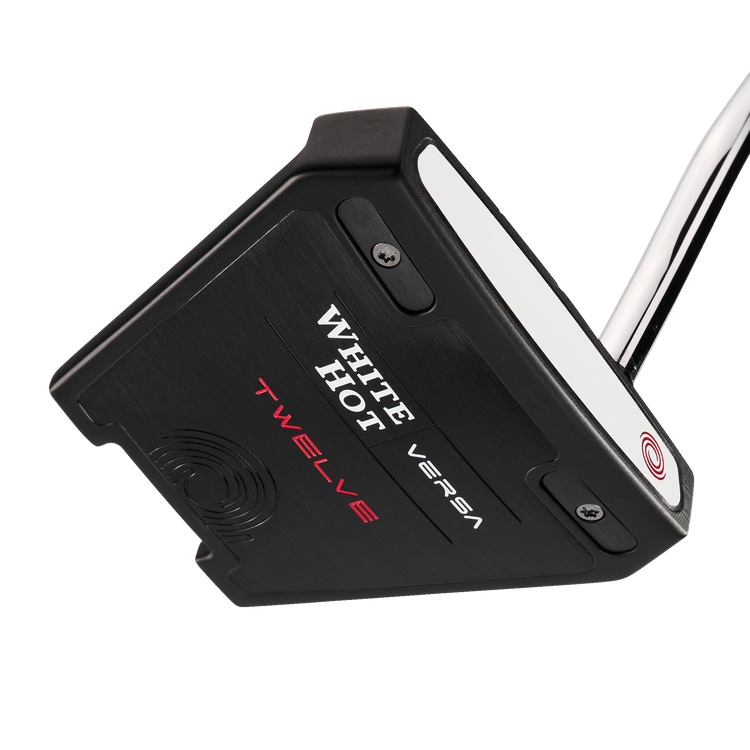
Odyssey White Hot Versa 12 Putter
The White Hot Versa Twelve is a crowned winged face-balanced mallet suitable for strokes with minimal face rotation and arc. Our black and white high contrast Versa alignment system has dominated on Tours all over the world. Too often in putting, one of the most essential variables is overlooked – alignment. On a ten foot putt, one degree offline is the difference between a make and a miss. With the encouragement of world renowned putting instructor Phil Kenyon, our Tour proven and patented Versa alignment is back and better than ever. Versa’s high contrast alignment technology highlights the proper face angle from address to impact, allowing you to align the putter throughout your stroke. The black and white contrast lets your eyes key in on the linear designs while highlighting face angle. The lineup features a blend of blades and mallets with our famous White Hot insert and game-changing Stroke Lab shaft. VERSA ALIGNMENT This is the Tour proven, major winning Versa technology that’s dominated on Tours all over the world. The black and white high contrast alignment system delivers alignment at address and through your stroke, highlighting the proper face angle and improving concentration, so you drain more putts. WHITE HOT INSERT The original White Hot formulation creates incredible feel, sound and performance in one exceptional two-part urethane insert. Versa and the iconic White Hot insert are long time favorites of tour players and golfers alike. They’ve been asking for us to bring these technologies back and we’ve listened. RED STROKE LAB SHAFT The newest generation of our proven multi-material Stroke Lab shaft features even better performance. By shortening the steel section we reduced the weight by seven grams. We also made it stiffer and more stable for even more consistency in your stroke and your performance.
Brand: Odyssey Golf
Category: Sporting Goods > Outdoor Recreation > Golf > Golf Clubs